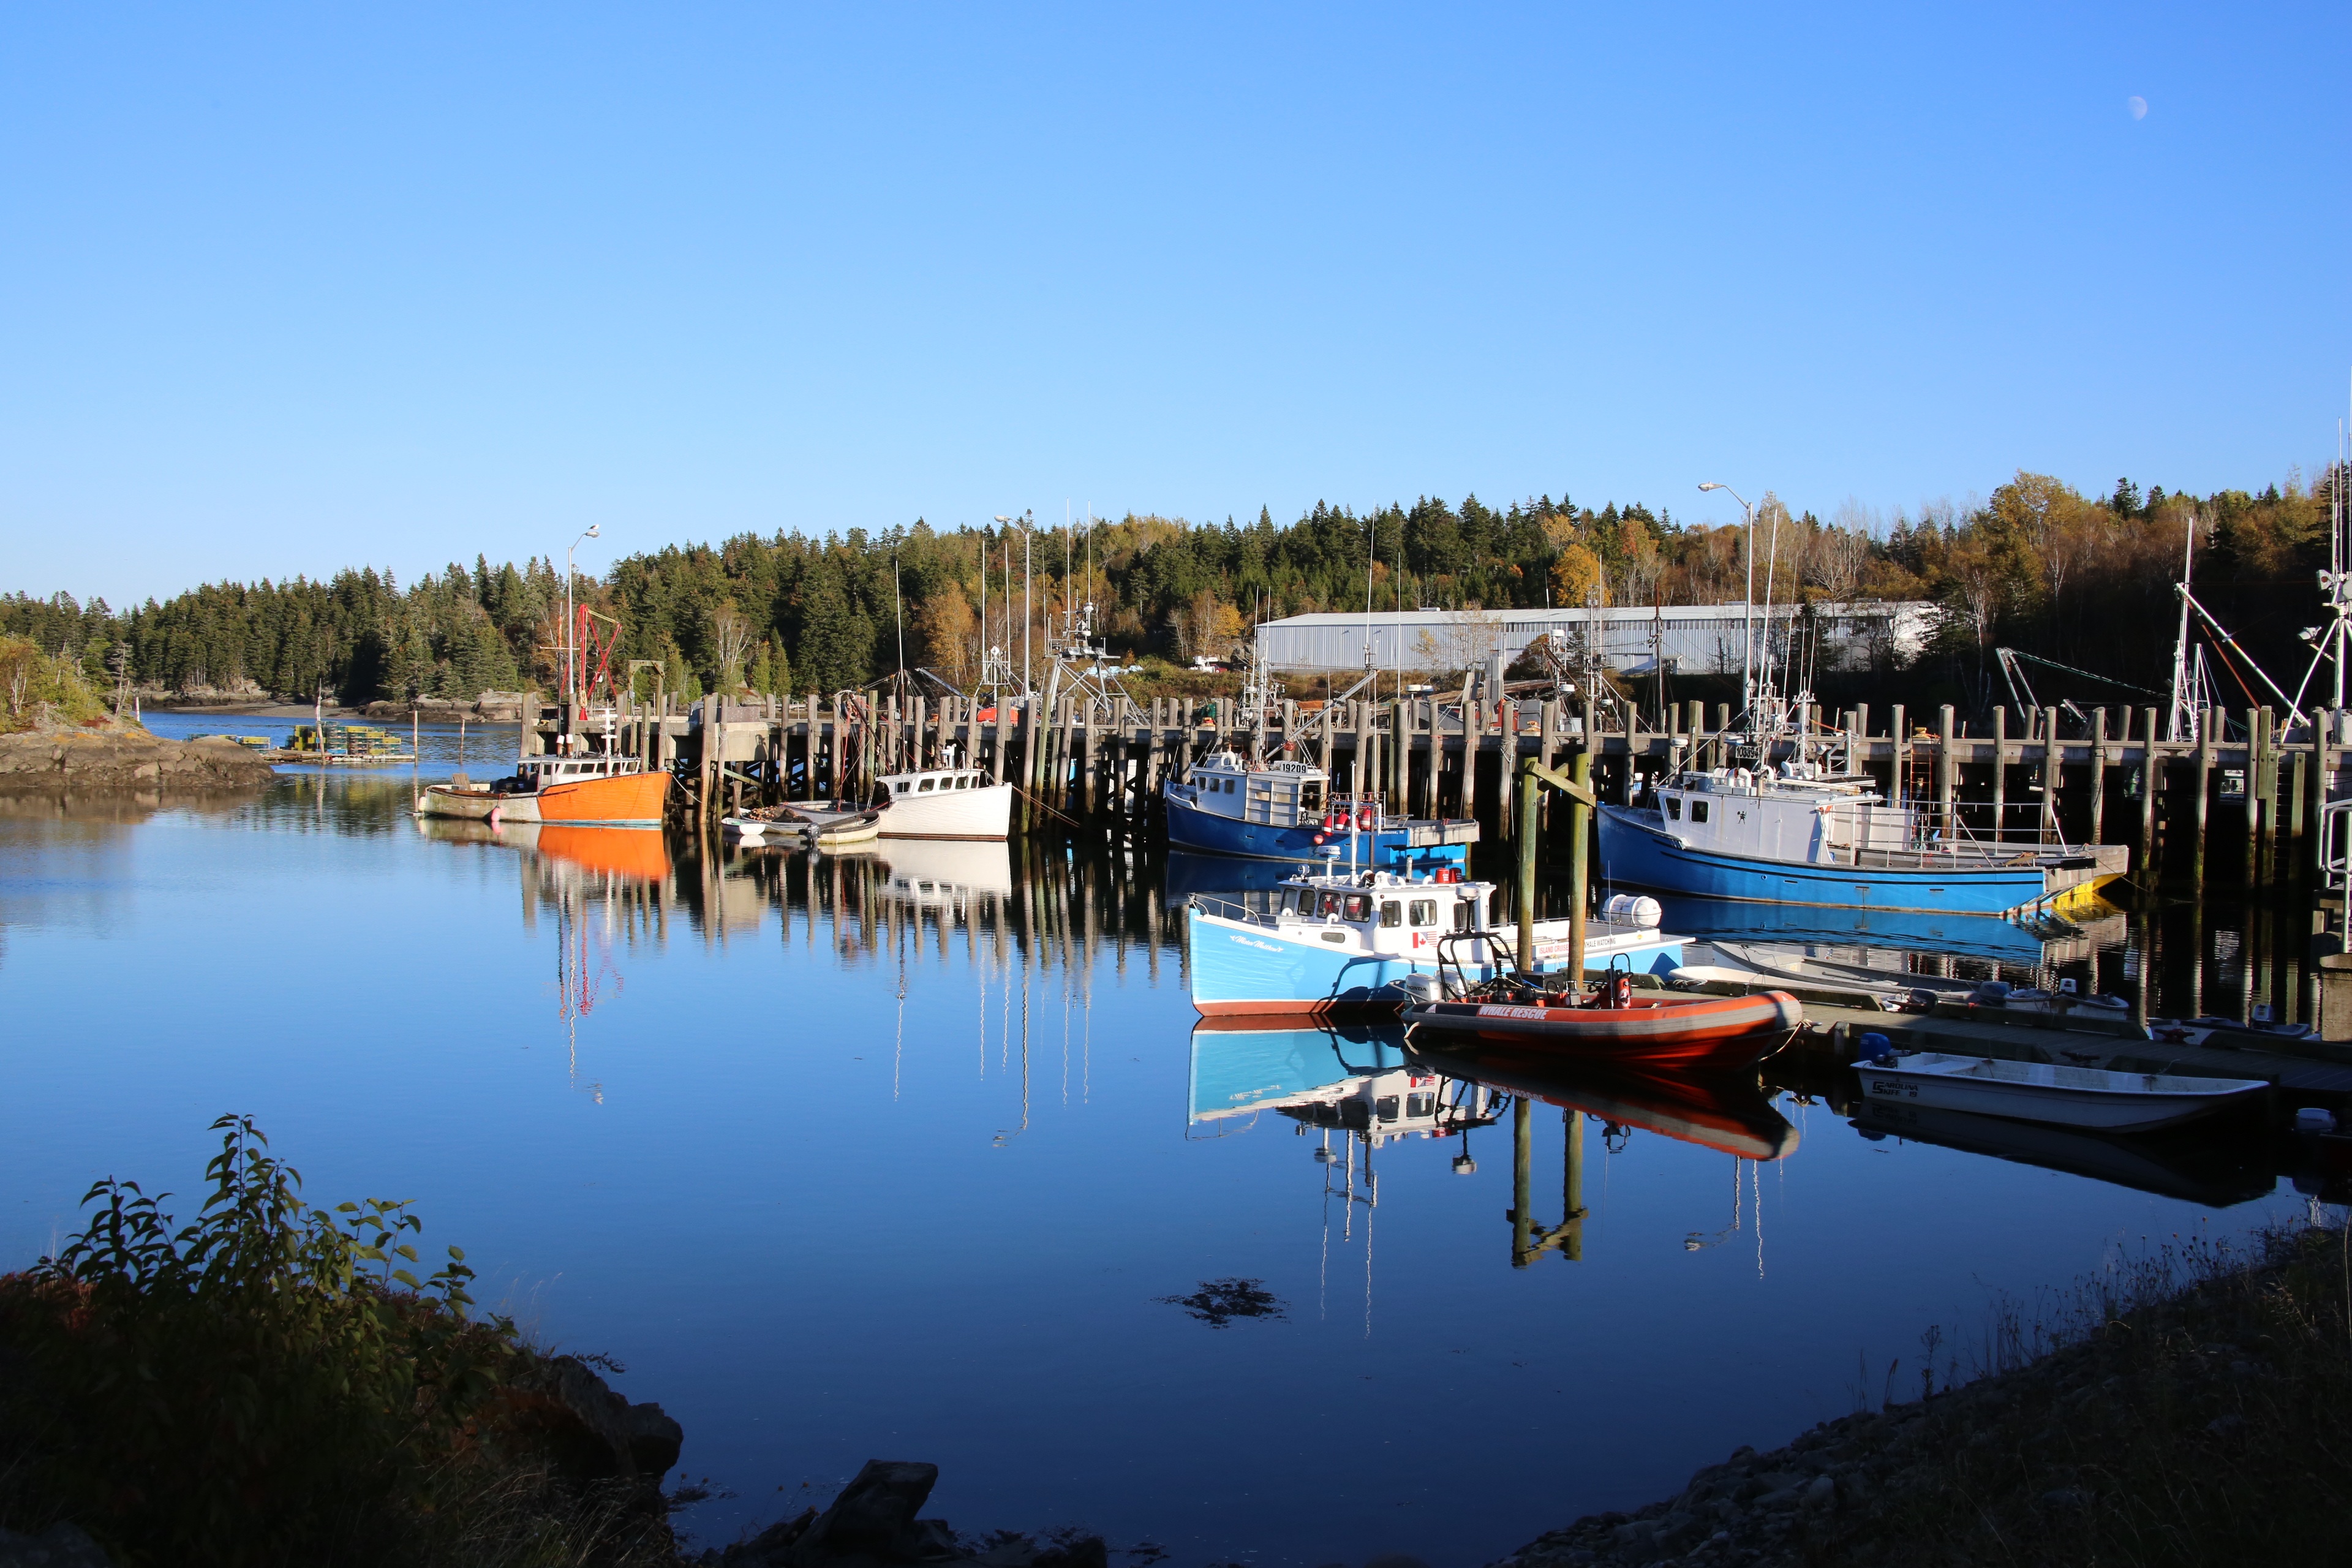
sea, water, ocean, dock, boat, lake, pier, reflection, vehicle, fishing, bay, harbor, marina, waterway, boating, canada, boats